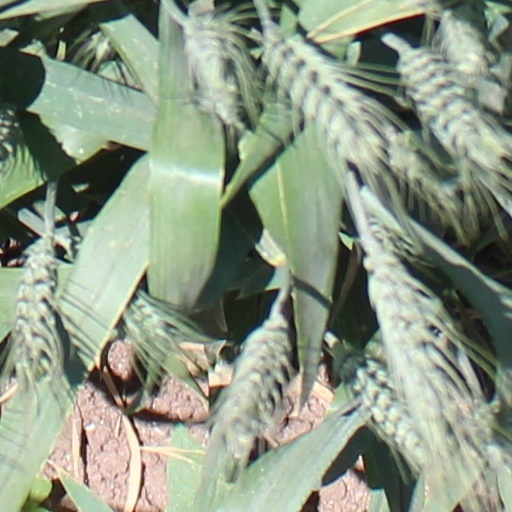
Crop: wheat